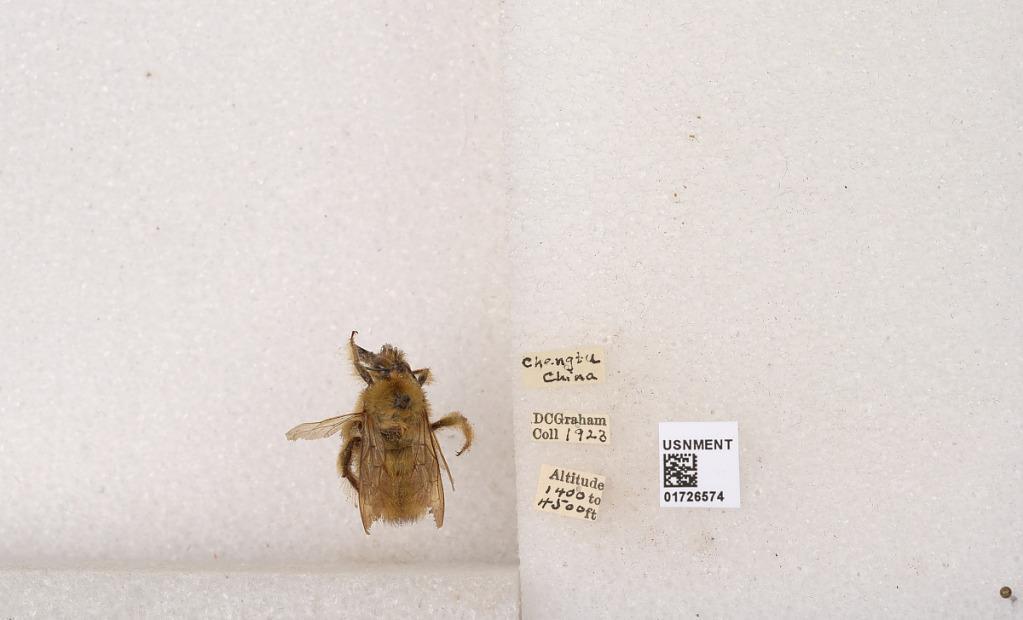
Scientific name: Xylocopa (Mesotrichia) latipes (Drury)
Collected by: D. Graham
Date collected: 1923-1-1
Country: China
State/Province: Sichuan
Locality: Chengtu